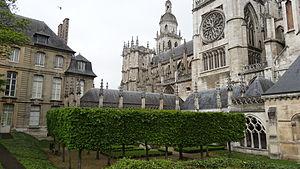
Cathédrale Notre-Dame d'Évreux et musée de l'ancien évêché (Normandie) Русский: Собор Эврё (южный фасад трансепта, неф, две башни), галерея клуатра к резиденции епископа (слева) (Верхняя Нормандия, Франция)